Tanks of Italy

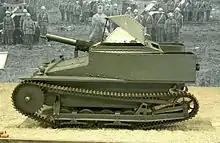
A Carden-Loyd tankette Mark VI

The Fiat 3000 was the first tank to be produced in series in Italy. It was to be the standard tank of the emerging Italian armored units after World War I. The 3000 was based on the French Renault FT.